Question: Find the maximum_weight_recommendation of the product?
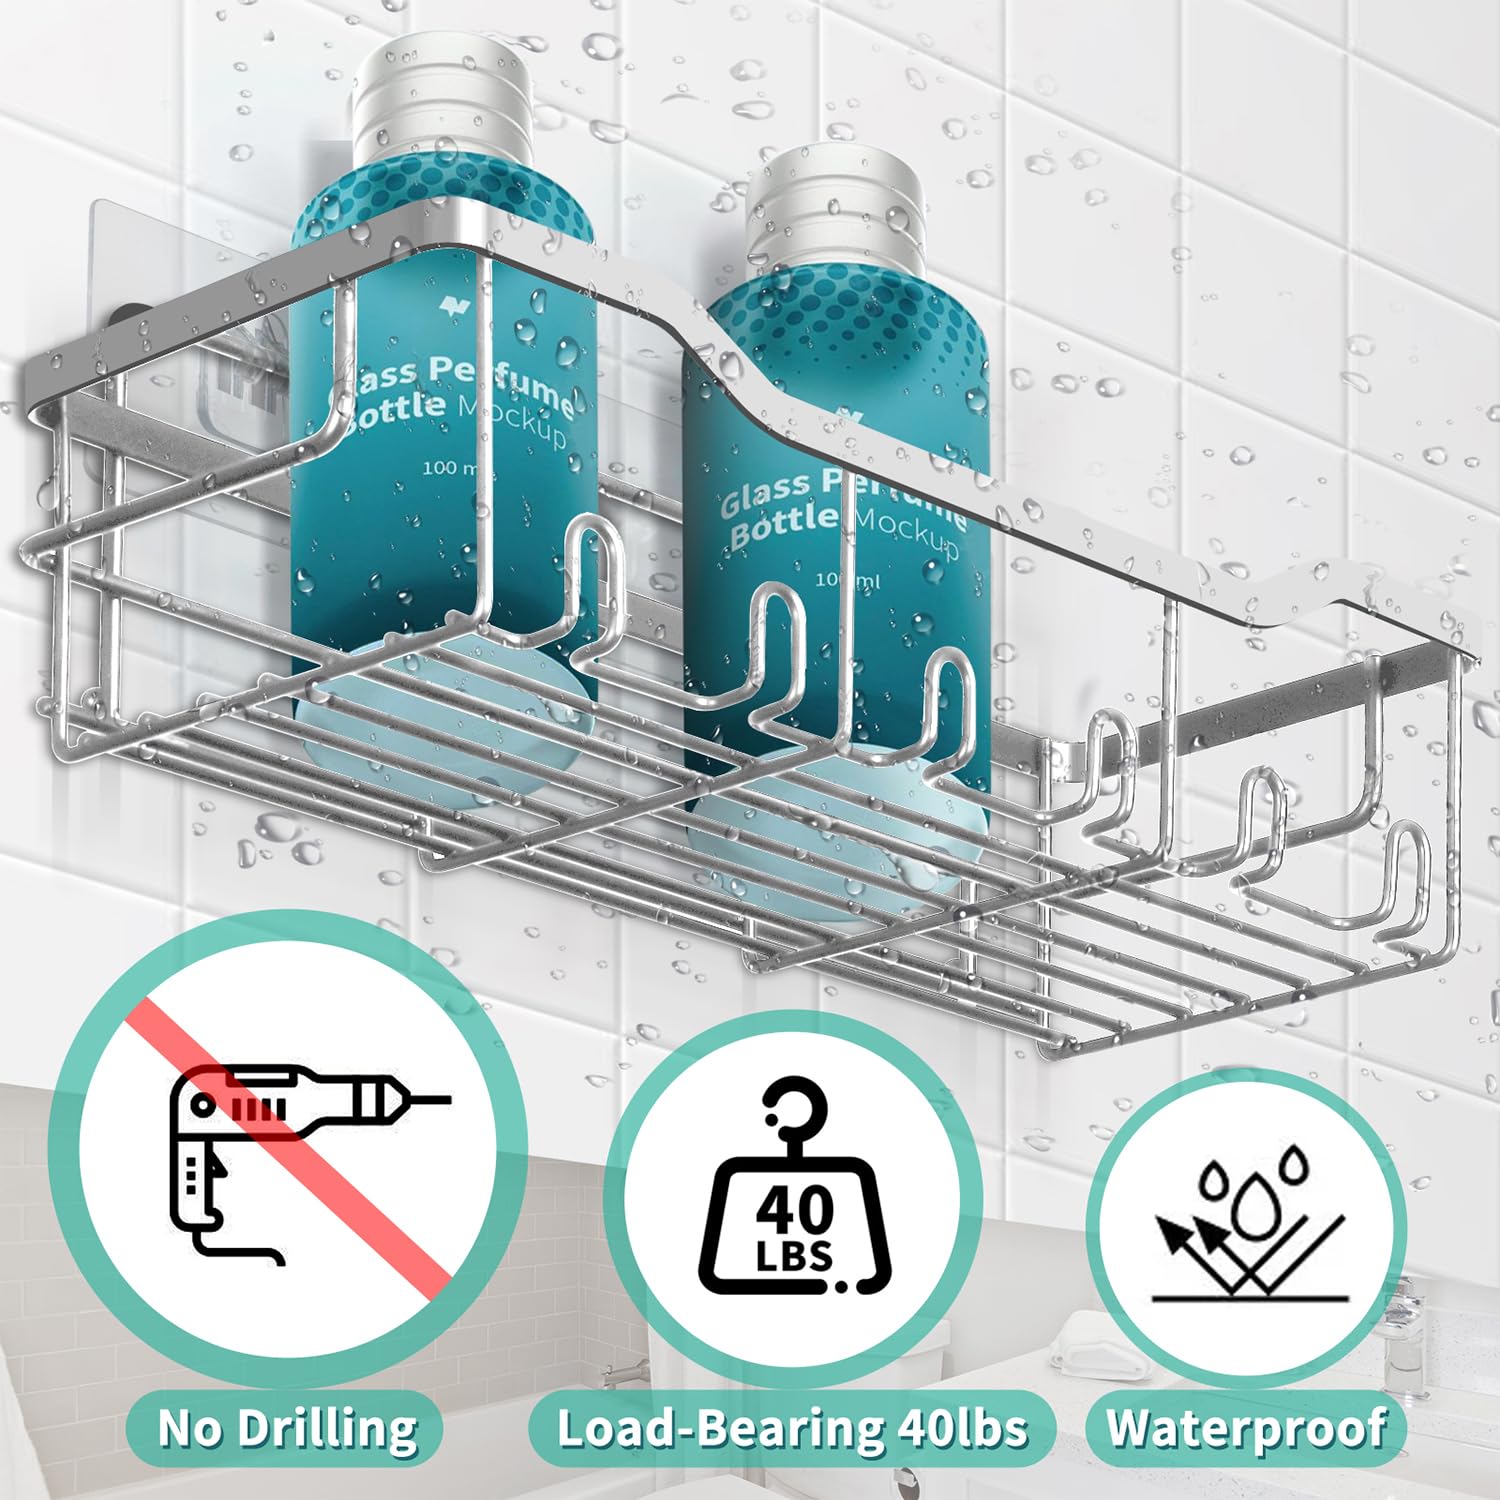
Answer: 40.0 pound